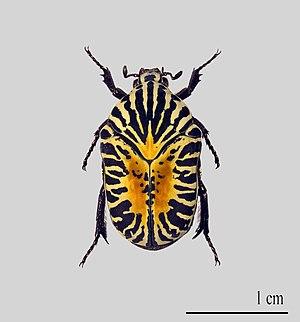
Spécimen femelle. Localité: Patla, État de Puebla, Mexique Muséum de Toulouse
Gymnetis stellata est une espèce d'insectes de l'ordre des coléoptères, de la famille des Scarabaeidae, de la sous-famille des Cetoniinae, de la tribu des Gymnetini.
Gymnetis est genre d'insectes de l'ordre des coléoptères, de la famille des Scarabaeidae, de la sous-famille des Cetoniinae, de la tribu des Gymnetini.
Les Cetoniinae sont une sous-famille d'insectes de l'ordre des coléoptères, de la famille des Scarabaeidae.